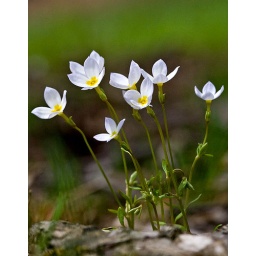
Small white flowers (Quaker Ladies) near the canoe landing at Ipswich River Wildlife Refuge in Topsfield, Mass.